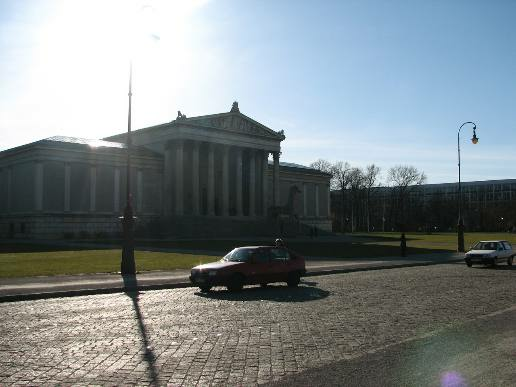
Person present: No